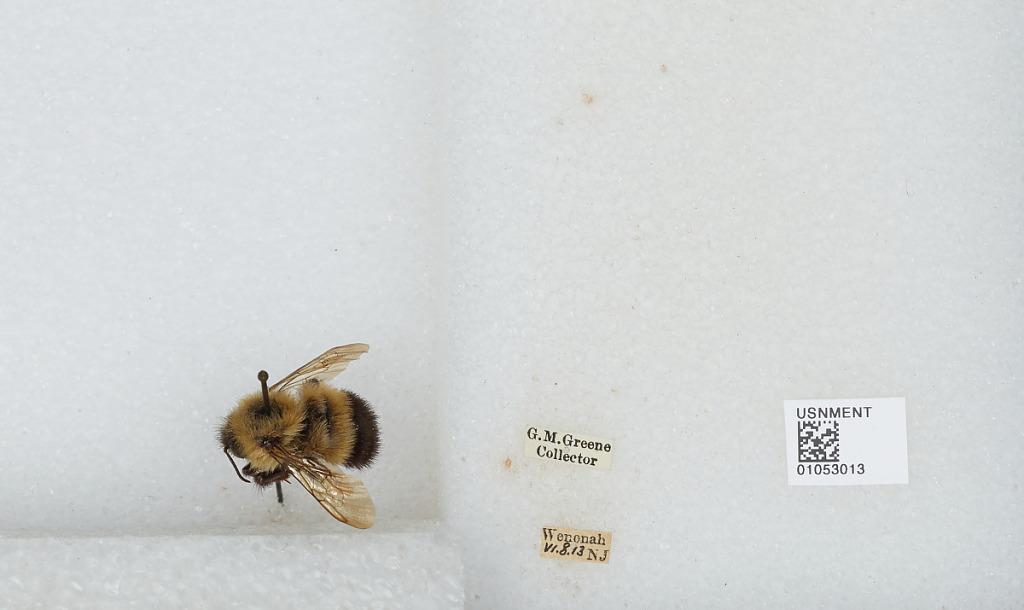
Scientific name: Bombus sp.
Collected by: G. Greene
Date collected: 1913-6-8
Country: United States
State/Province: New Jersey
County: Gloucester
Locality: Wenonah
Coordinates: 39.7906, -75.1483